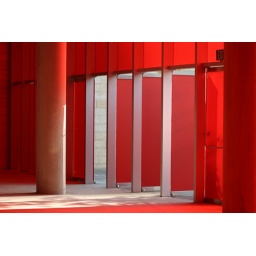
This bottom floor room in a downtown Seattle highrise is luminous from the sun shining through red plastic panels.